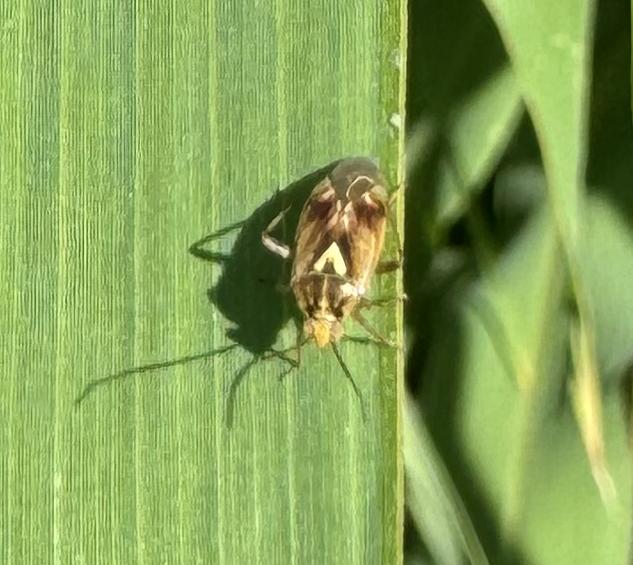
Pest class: lygus_bug